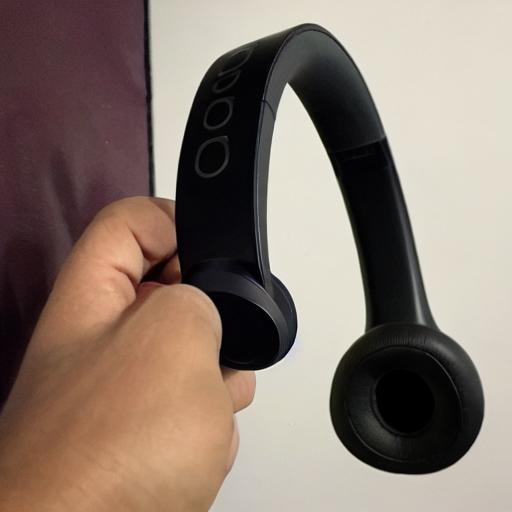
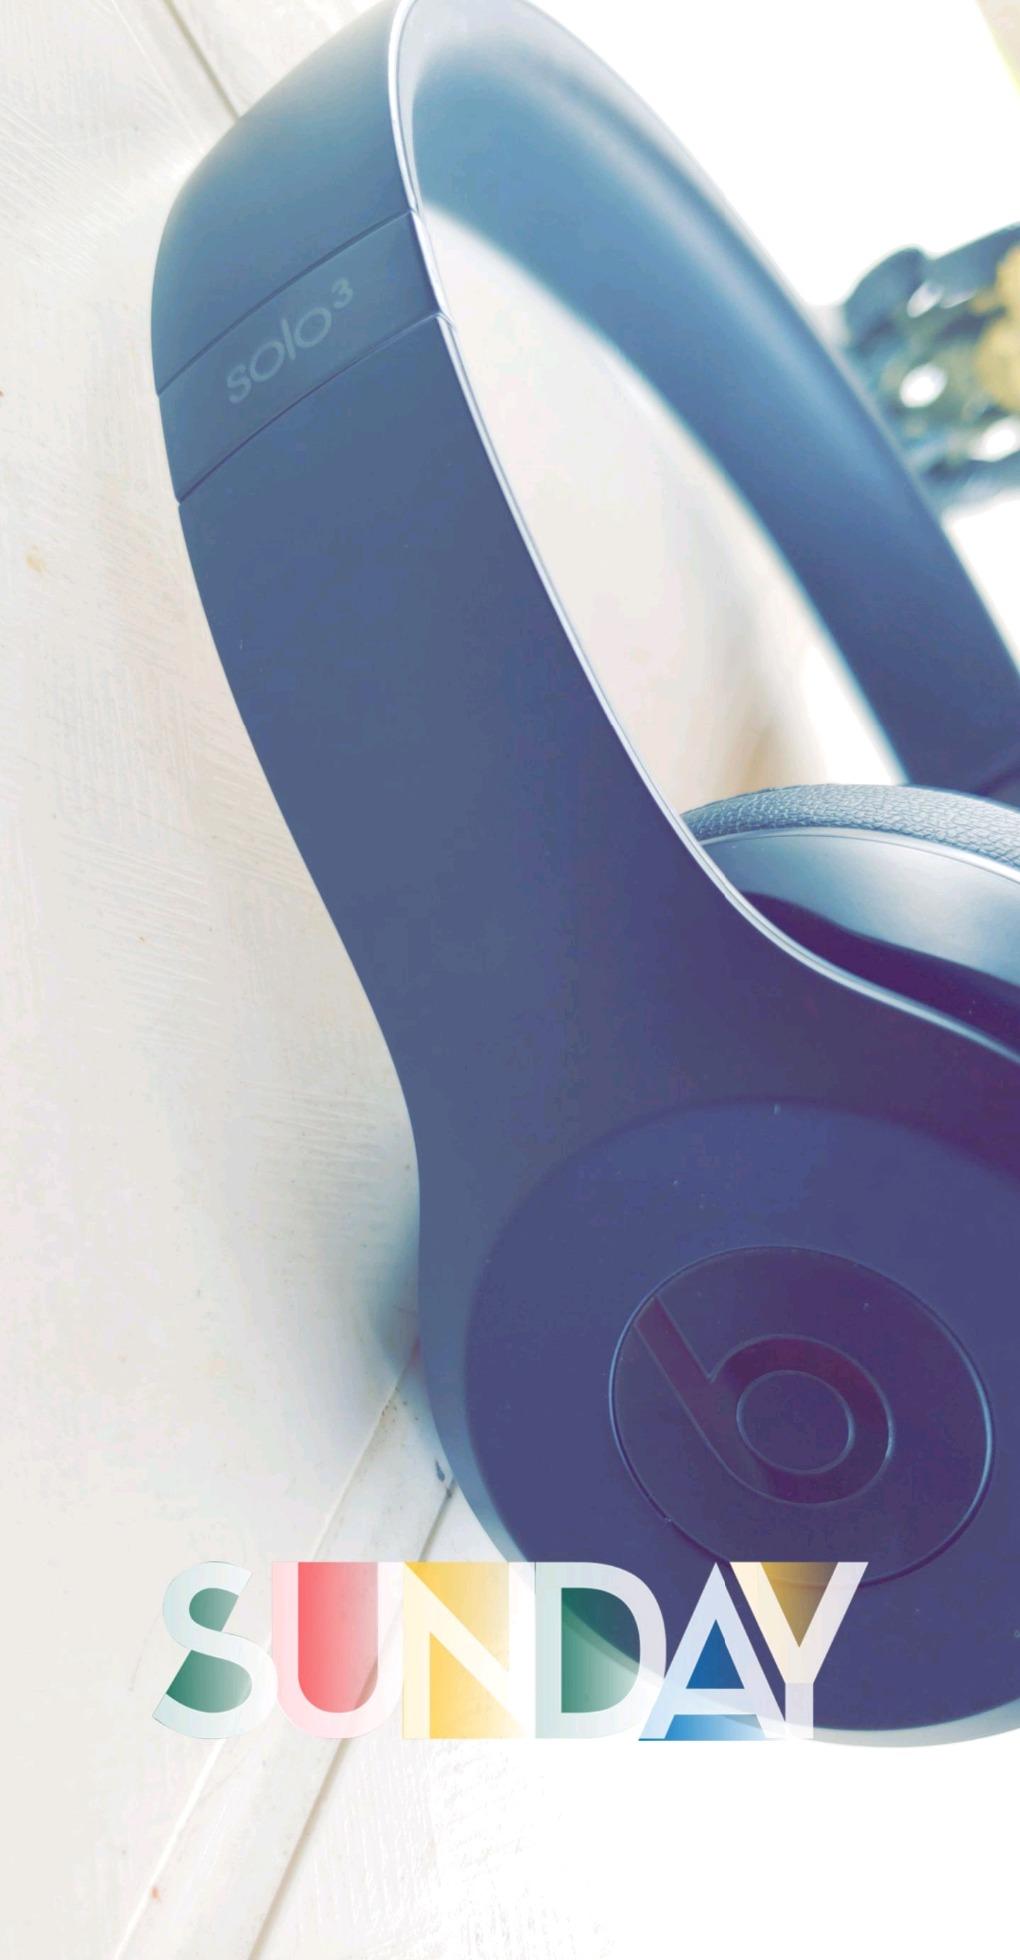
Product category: headphones
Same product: no